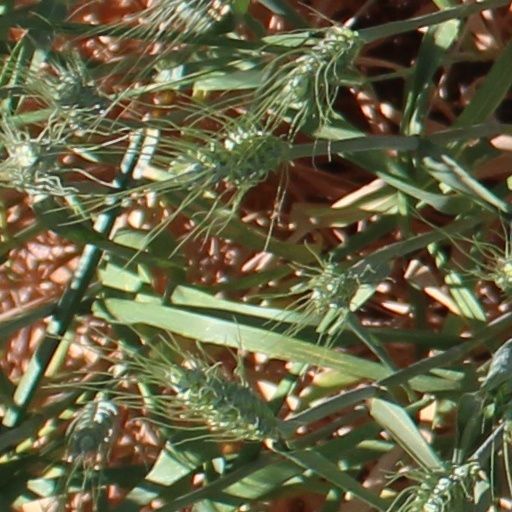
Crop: wheat